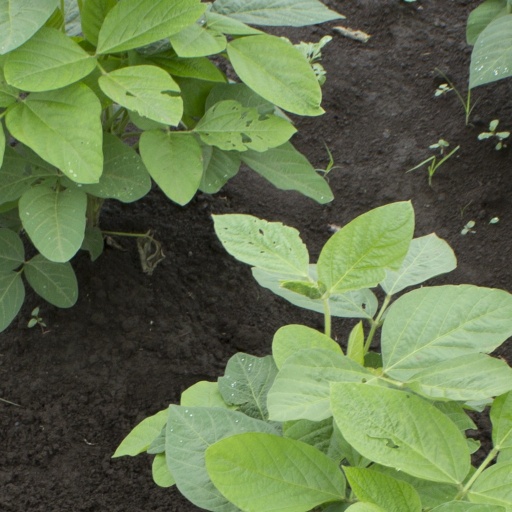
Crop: soybean